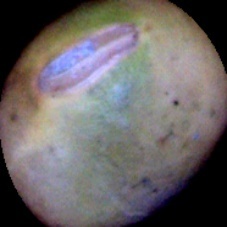
Label: Immature